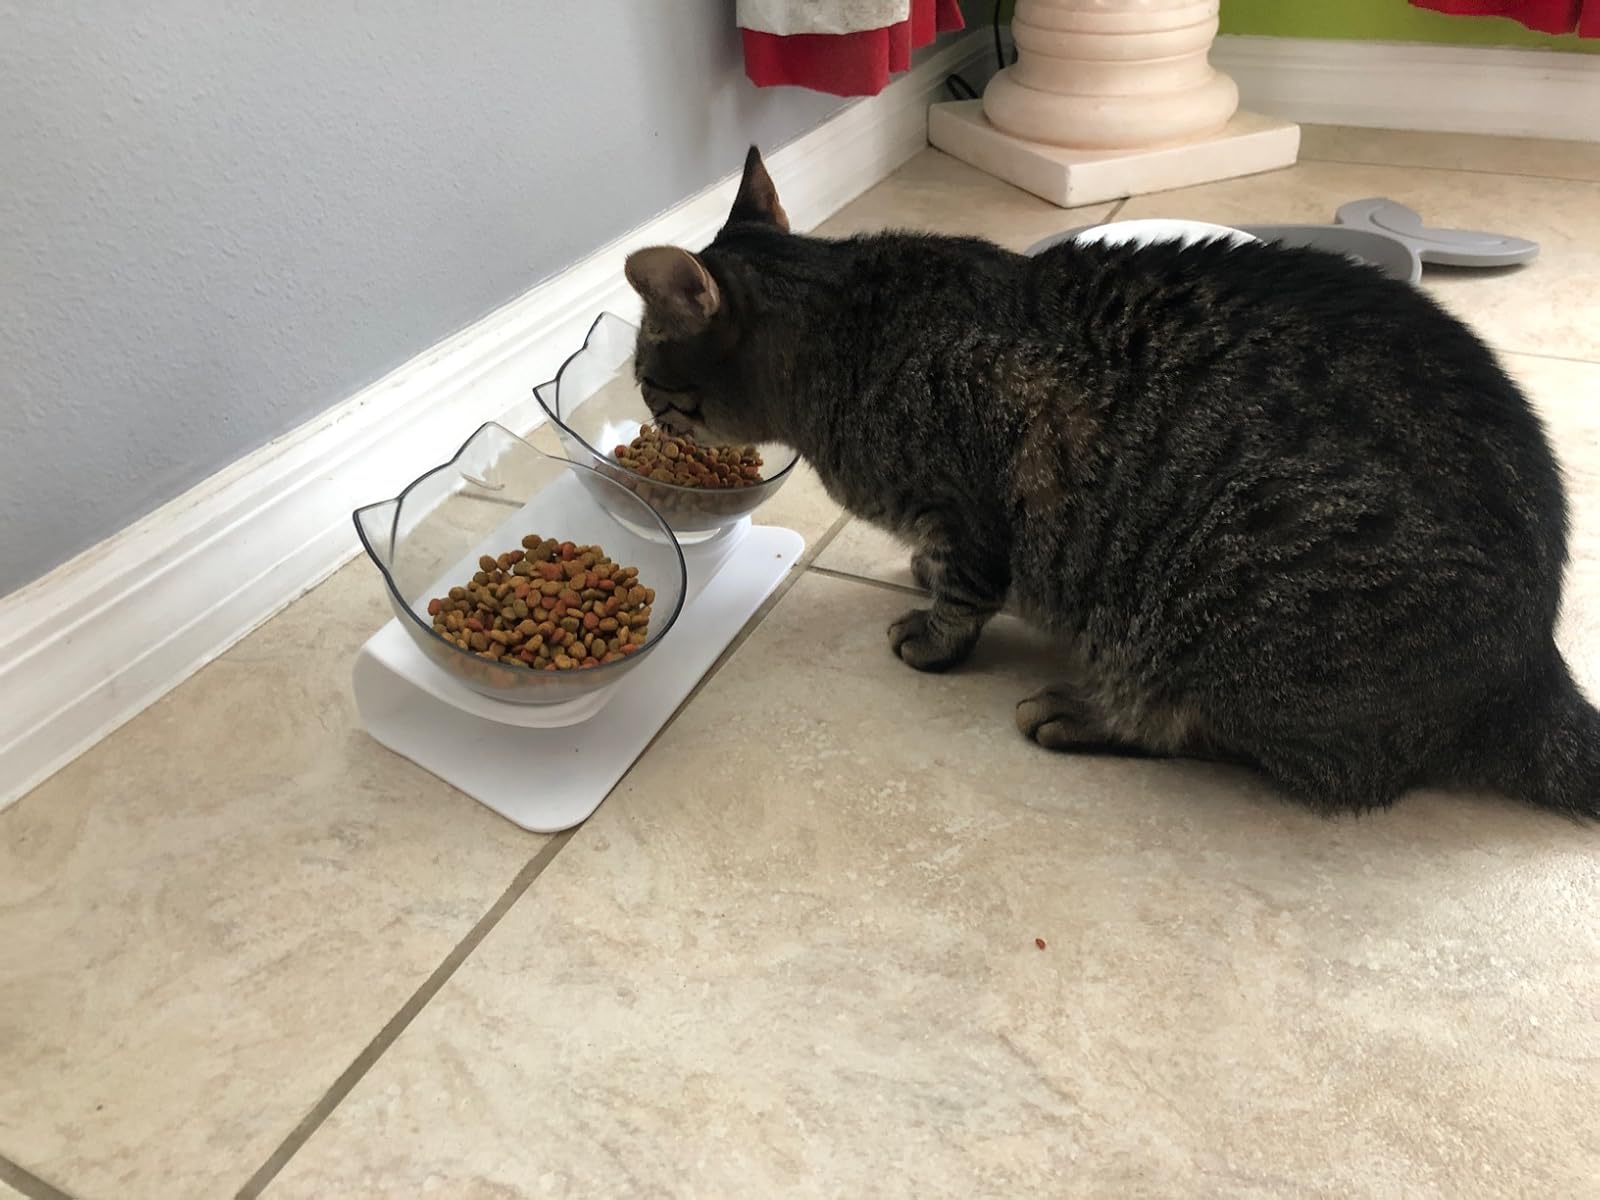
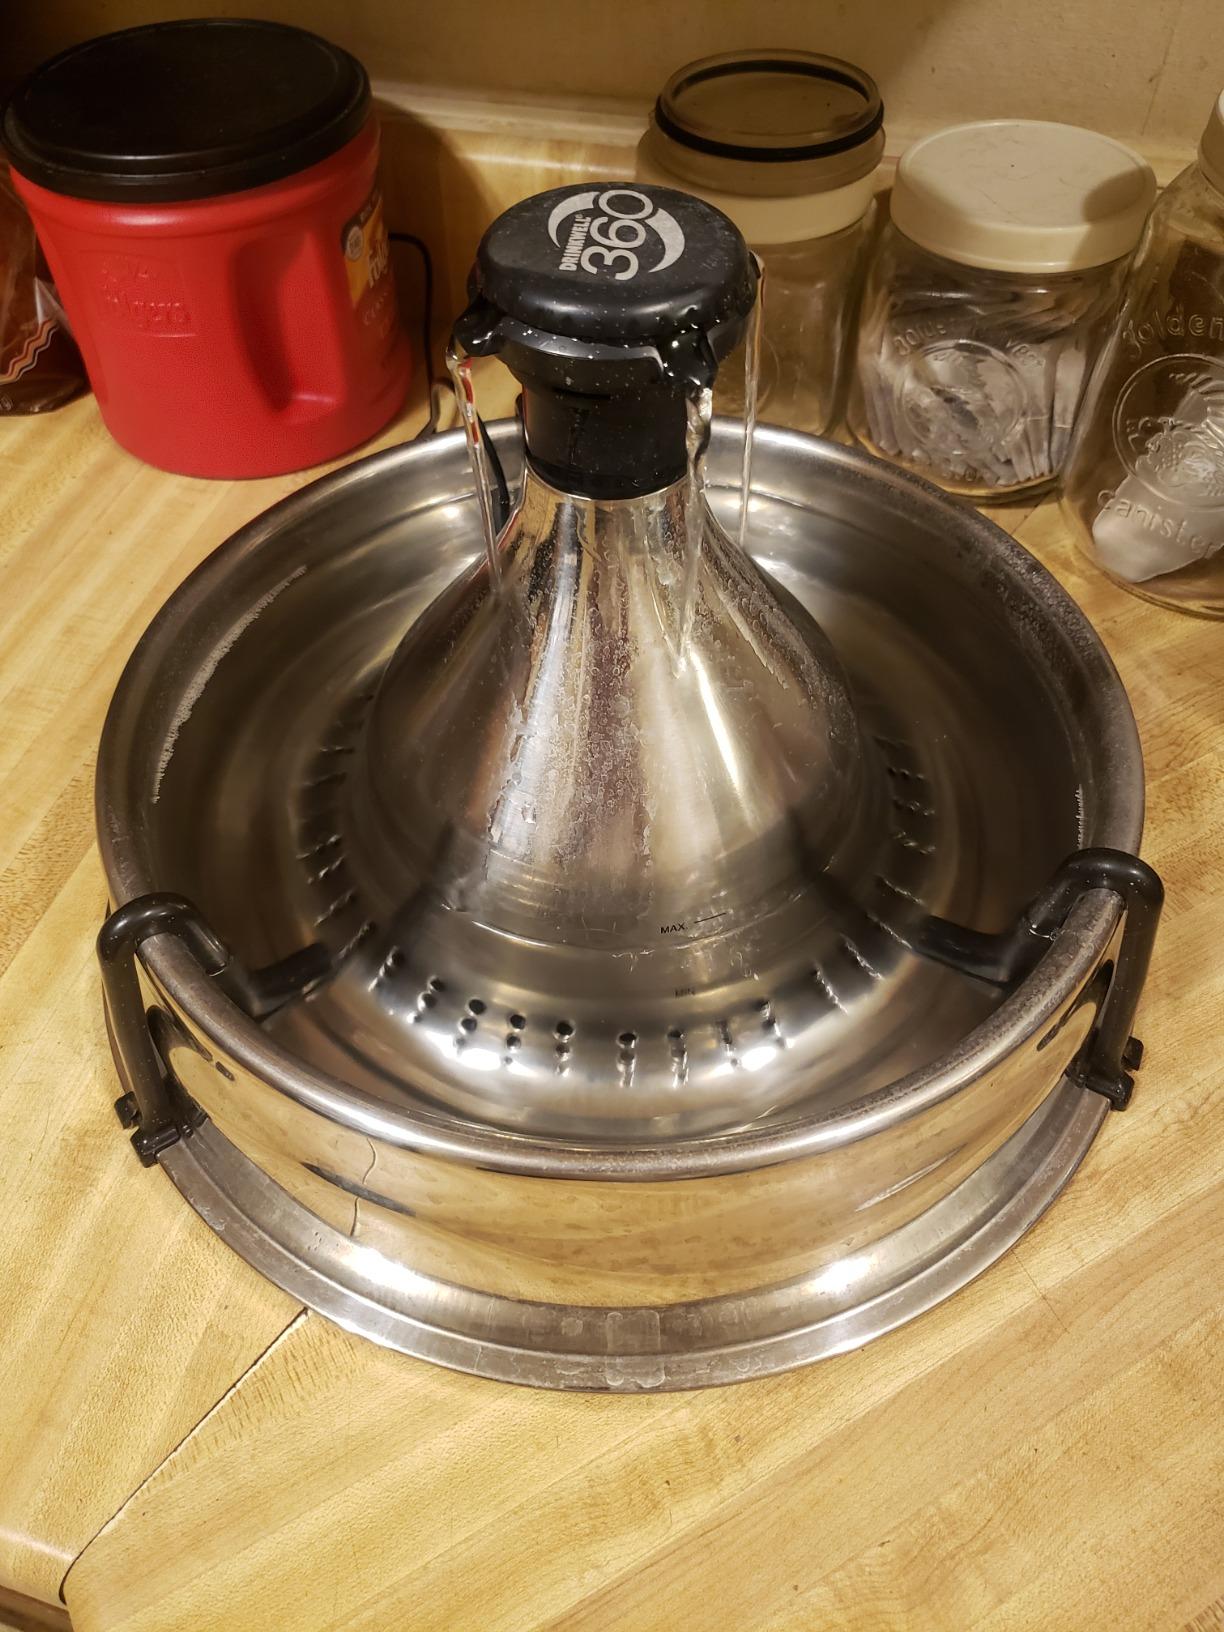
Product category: items_bowl
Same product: no